Nasir Abbas Nayyar

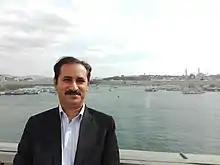
Nasir Abbas in Istanbul

Nasir Abbas Nayyar is a Pakistani Urdu language writer, critic, columnist, and essayist. He has written books on poetry, literary theory and post colonial study of Urdu literature. He has produced some important books on structuralism and postmodernism and their influence on Urdu literature. A book on life and poetics of Majid Amjid is another his significant contribution. His most famous work is on Postcolonial Study of Urdu Literature published by Oxford University Press, Karachi, Pakistan titled "Mabad Nau Abadiat (Urdu Kay Tanazur Mein )" and "Urdu Adab ki Tashkeel e Jadid". His books on post colonialism proved ground breaking works in Urdu.